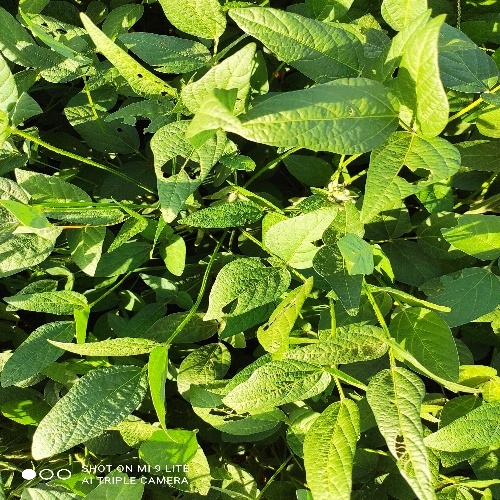
Label: Caterpillar